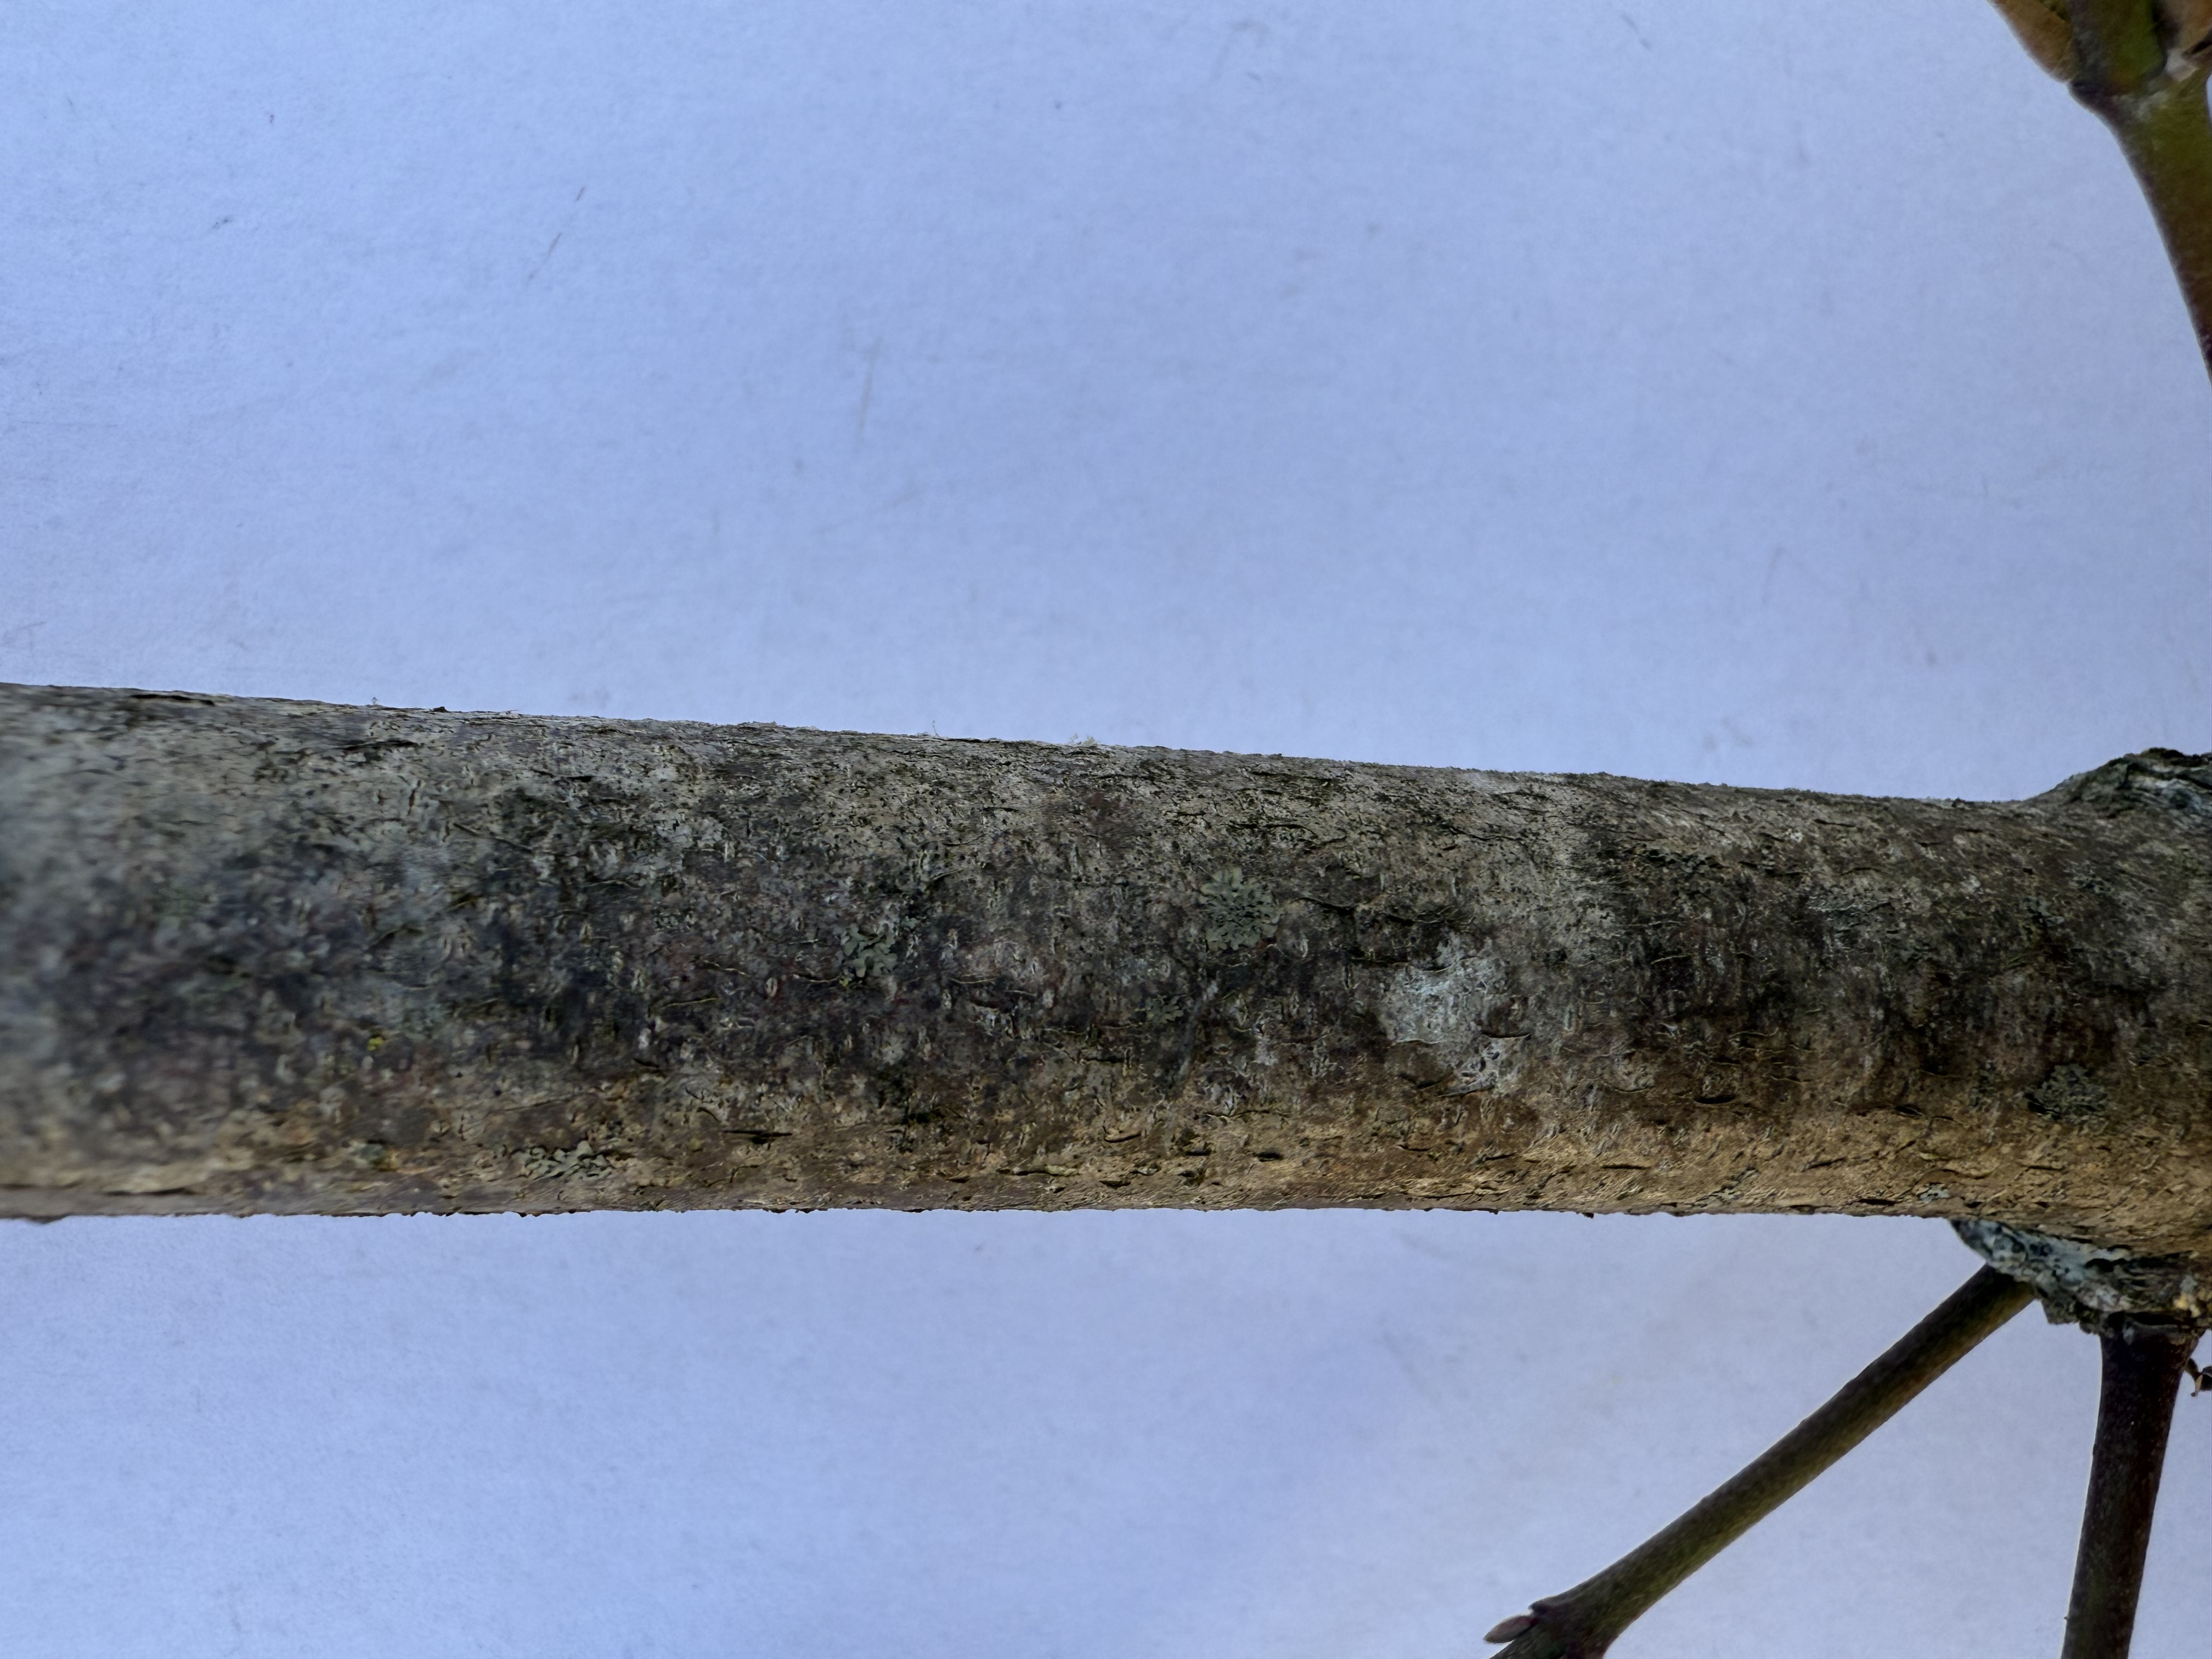
Variety: Cornelian Cherry